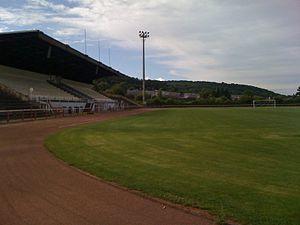
Photo du stade Municipal CS Obercorn
Le Cercle sportif Obercorn est un club de football luxembourgeois, fondé en 1930, et basé à Oberkorn. Il est présidé par Yves Bechet.